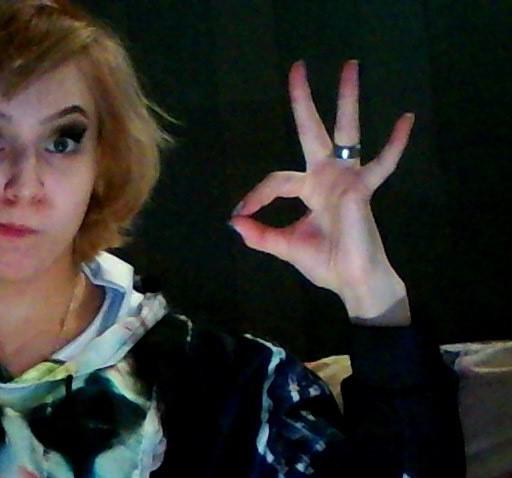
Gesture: ok